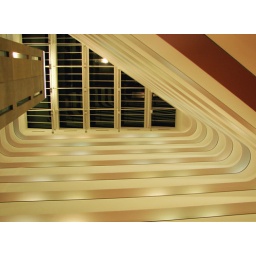
From one of those red chairs in an earlier picture in the atrium of the SAS Radisson hotel in Liverpool.